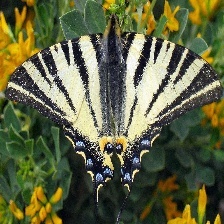
Species: SCARCE SWALLOW